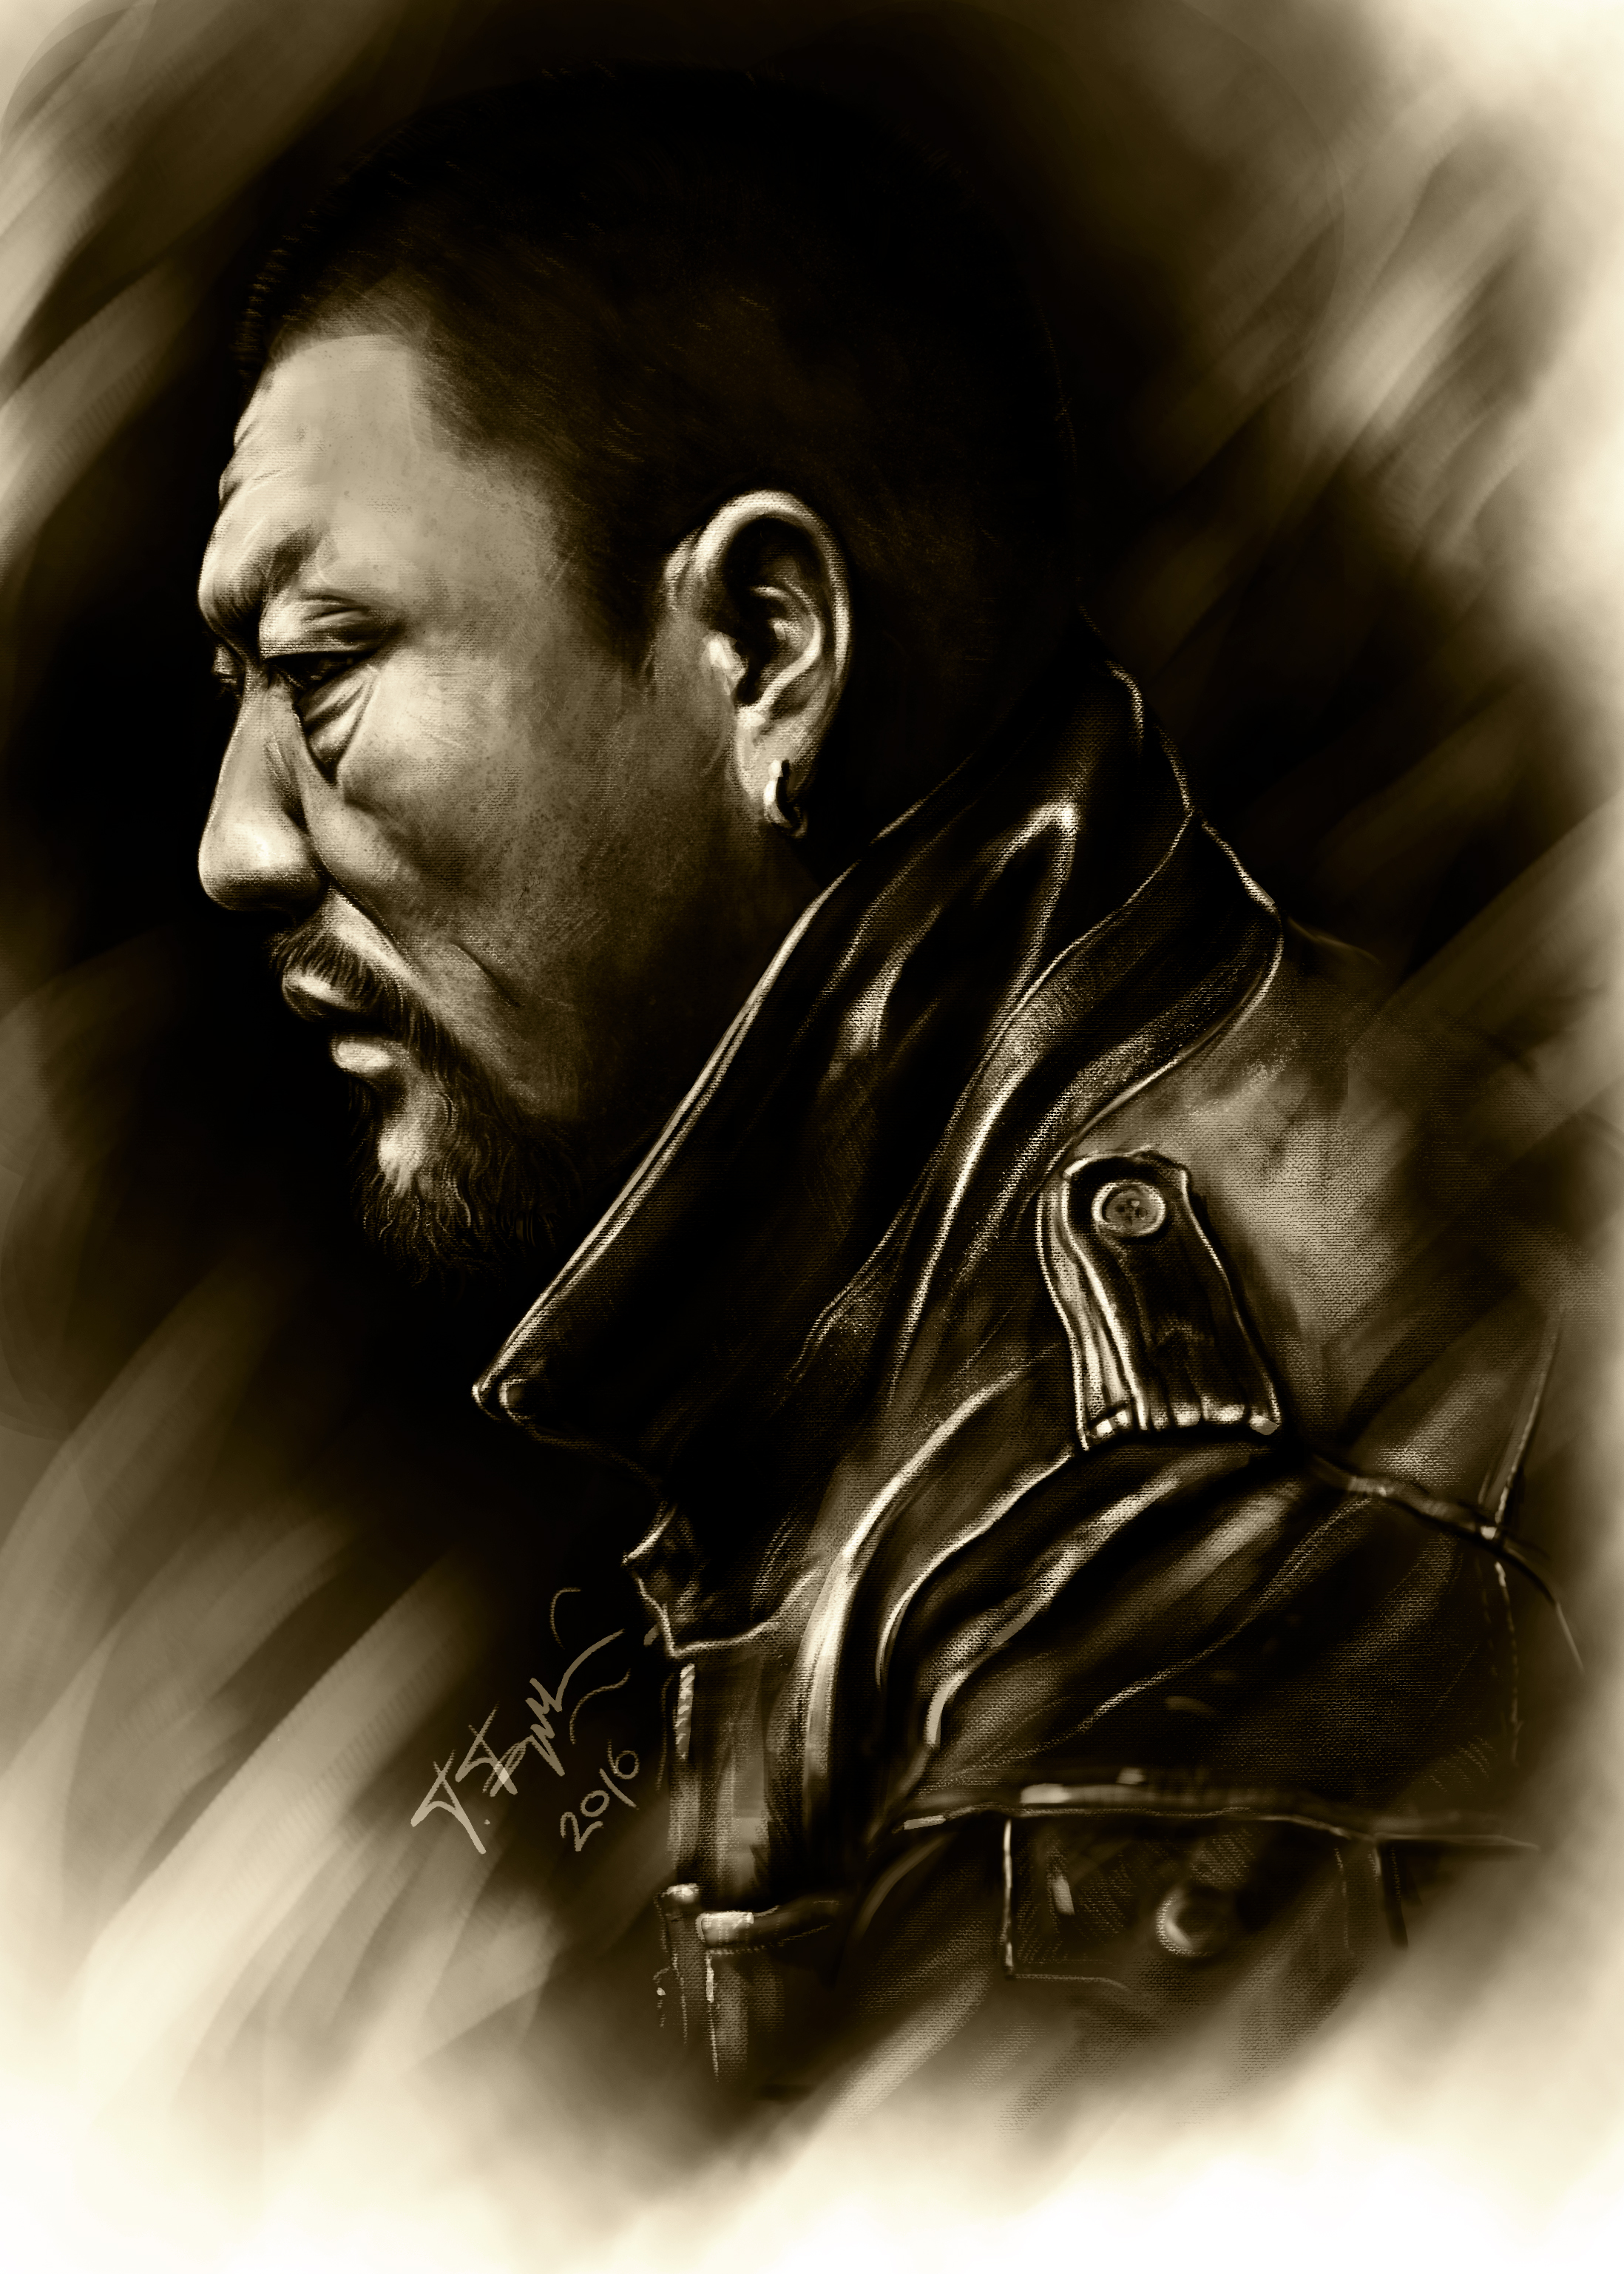
art, human, portrait, black and white, monochrome, illustration, photography, drawing, style